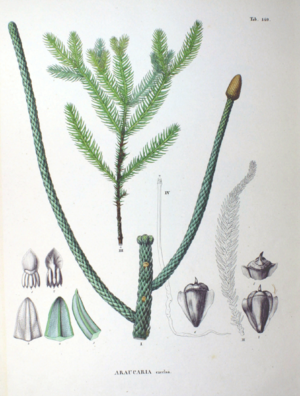
L’Araucaria ou Pin de Norfolk — qui n'est pas un pin — est un conifère de la famille des Araucariacées.